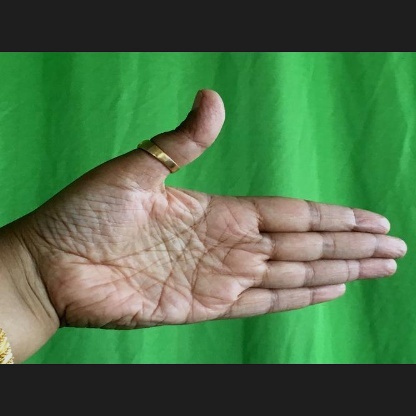
Mudra: Ardhachandran